Saoradh

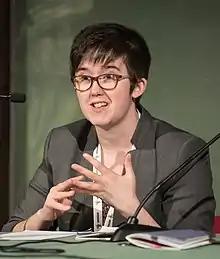
Lyra McKee was killed by a bullet fired by a member of the New IRA during a riot in the Creggan district of Derry.

On 18 April 2019, investigative journalist Lyra McKee was murdered while observing rioting in the Creggan district of Derry. Mobile phone footage was released showing a masked gunman, a member of the New IRA, opening fire with a handgun. Saoradh subsequently released a statement that "a republican volunteer attempted to defend people from the PSNI/RUC", after an "incursion" by "heavily armed crown forces", and that McKee was "killed accidentally". This was interpreted by TheJournal.ie as the group "defend[ing] the actions of those responsible".